Miike Struggle

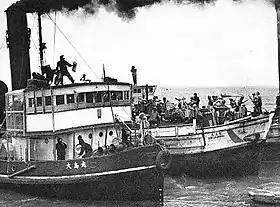
The "Battle of the Ariake Sea" - the first union boat battles the second union boat on June 19, 1960

Because the striking first-union miners were blocking access to the mine by land, Mitsui attempted to land second-union miners and mining supplies by boat from the sea. The first union responded by chartering a boat of its own and constantly shadowing the company's boat while attacking it with water cannons, hurled rocks, and ramming, in the so-called "Battle of the Ariake Sea."